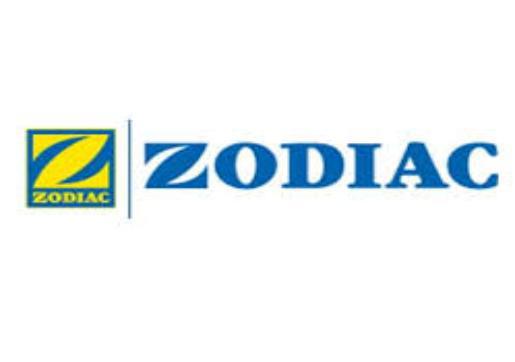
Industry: Clothes